Mount Zion African Methodist Episcopal Church and Mount Zion Cemetery

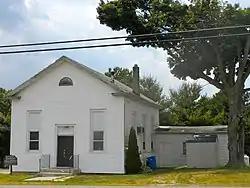

Mount Zion African Methodist Episcopal Church and Mount Zion Cemetery is a historic church and cemetery located at 172 Garwin Road in Woolwich Township, New Jersey, United States. The church was a stop on the Greenwich Line of the Underground Railroad through South Jersey operated by Harriet Tubman for 10 years. The church provided supplies and shelter to runaway slaves on their way to Canada from the South. The church and cemetery were part of the early 19th-century free negro settlement sponsored by Quakers known as Small Gloucester.